Tallinn Music Week

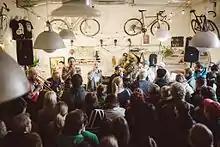
Gorö Lana at Jooks bike shop

TMW’s city festival offers daytime programme from art, design and cuisine to kids’ workshops and invites to take part in public discussions and explorations of urban space.